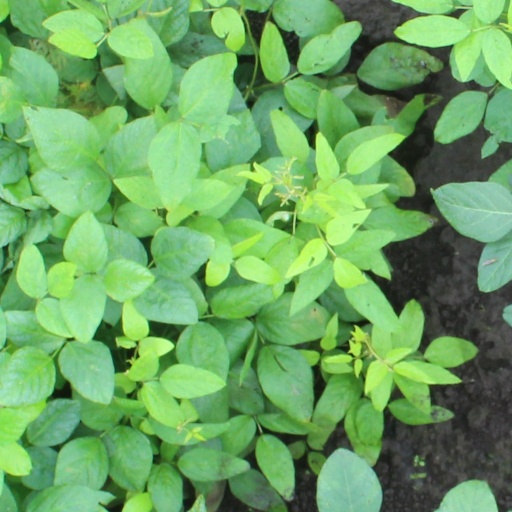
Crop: soybean